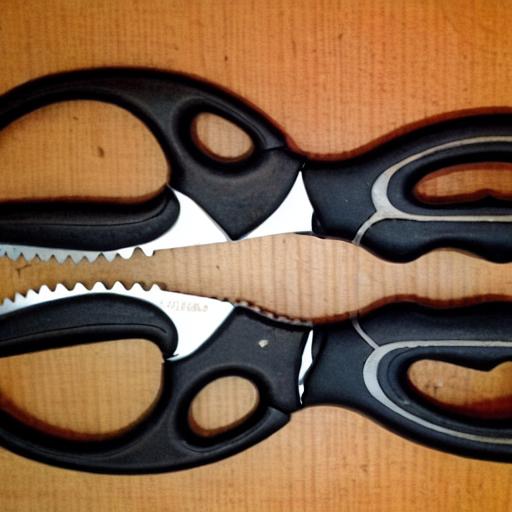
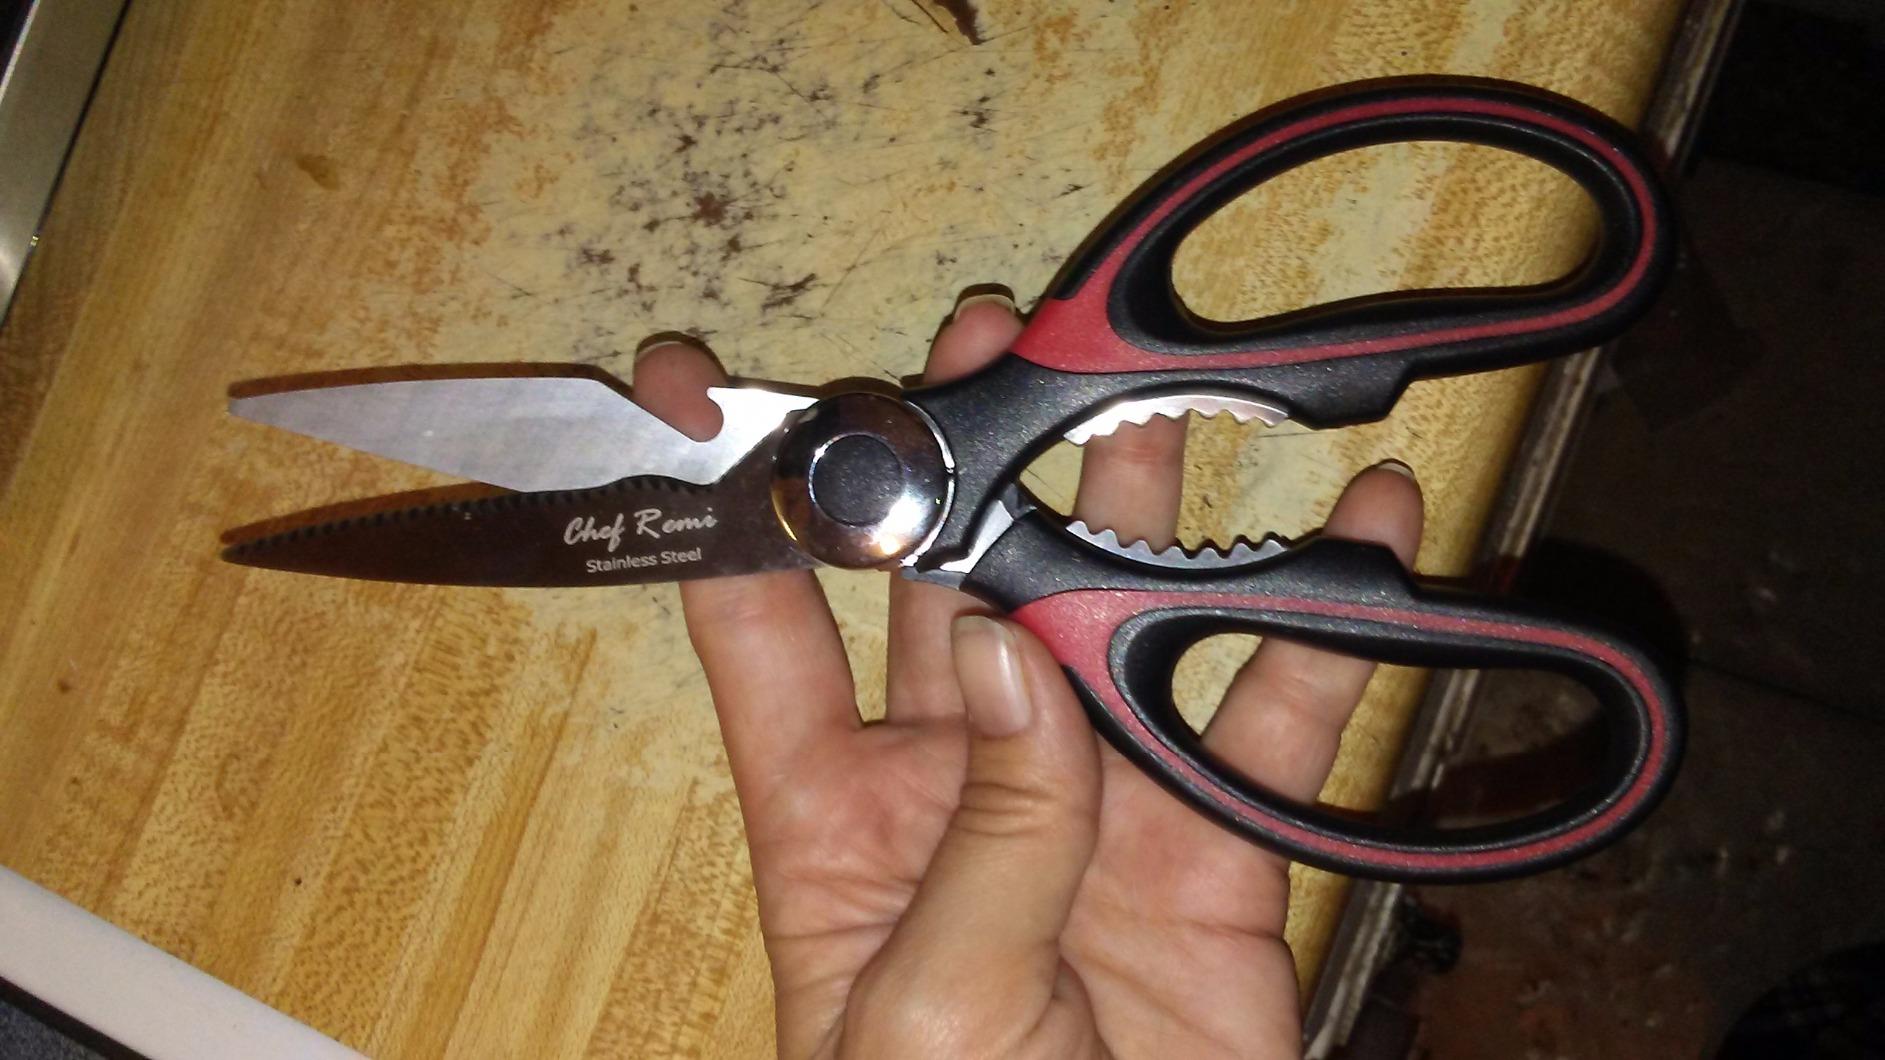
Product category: items_knife
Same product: no